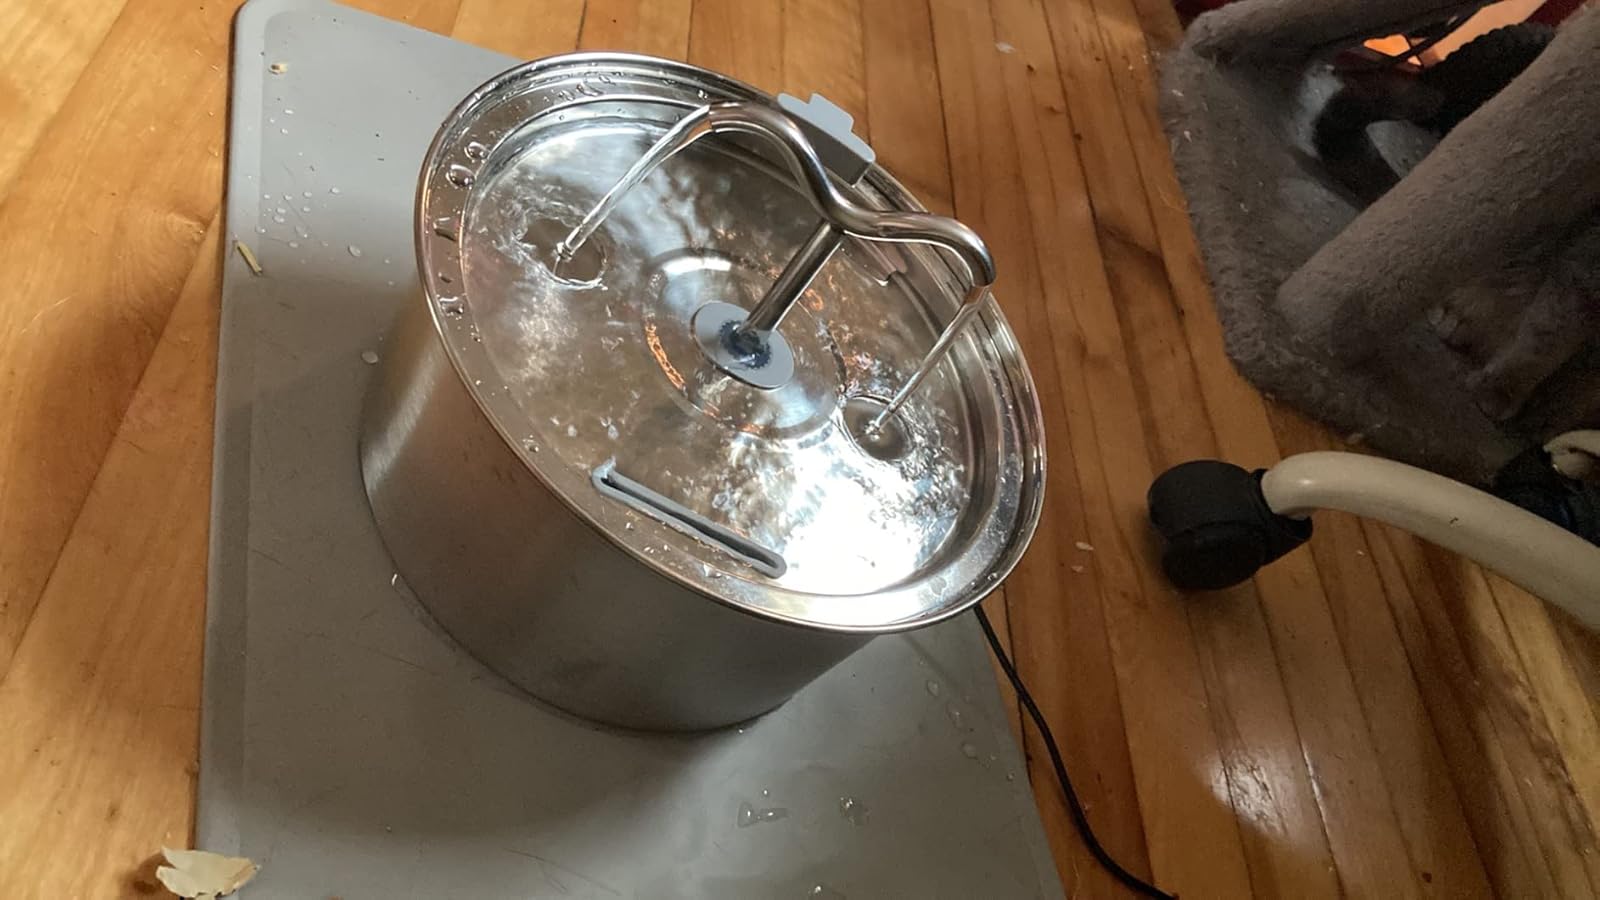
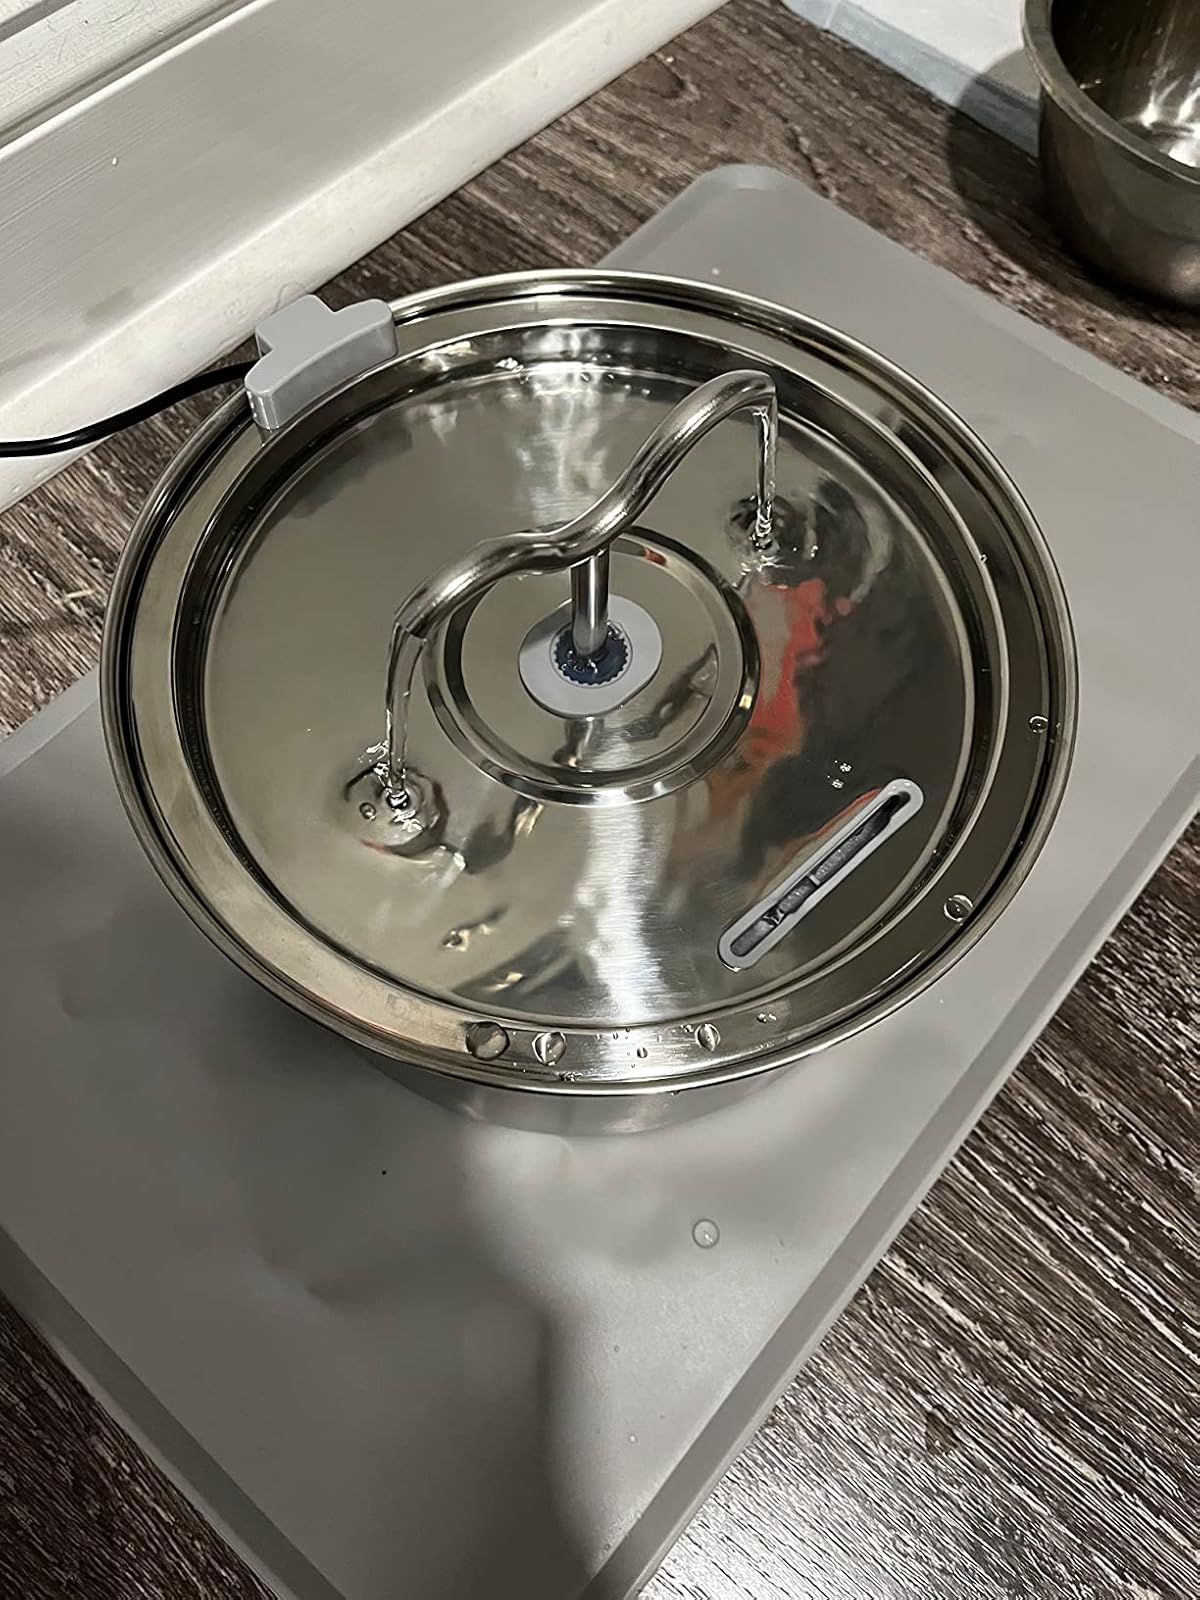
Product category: items_bowl
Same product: yes